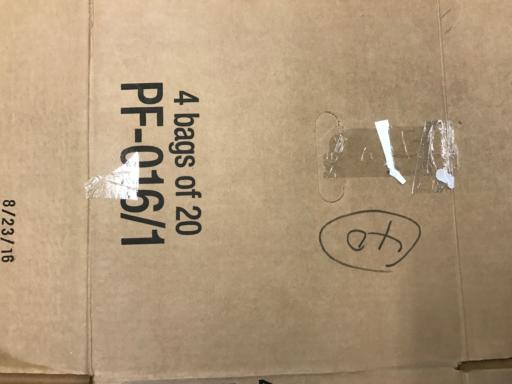
Label: cardboard